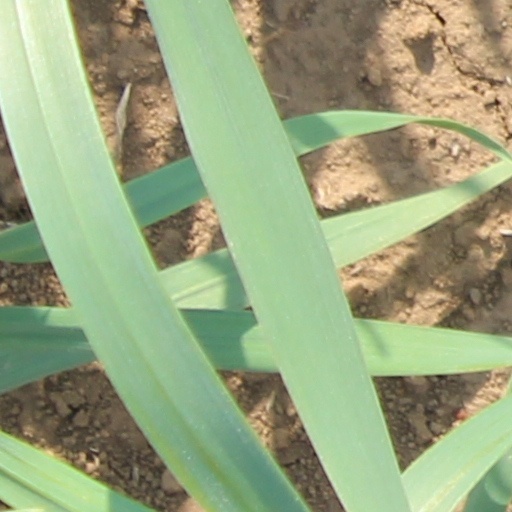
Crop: wheat